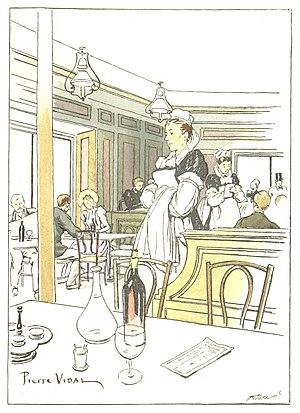
Alexandre Duval, est un entrepreneur et un restaurateur français, héritier et dirigeant des restaurants dits bouillons Duval.